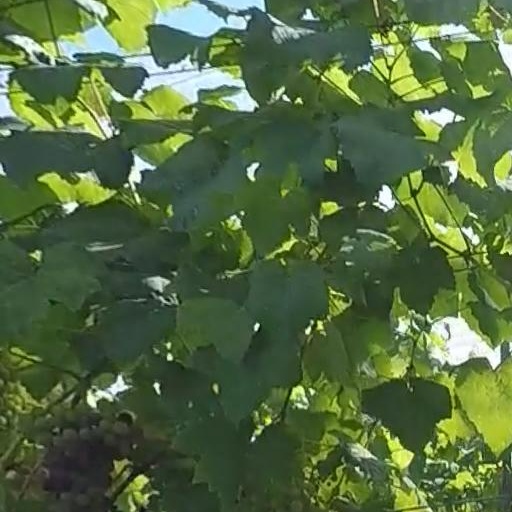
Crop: grape